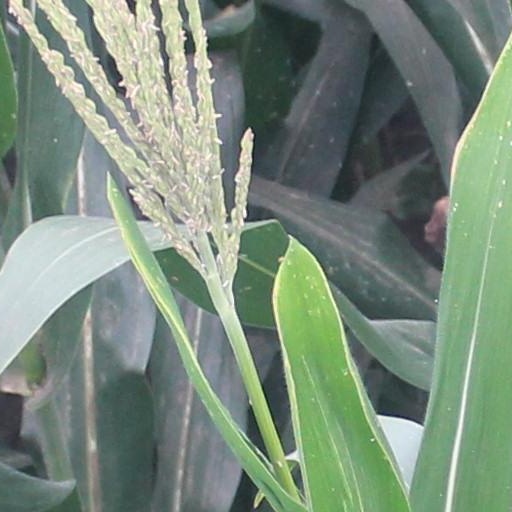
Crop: maize; corn